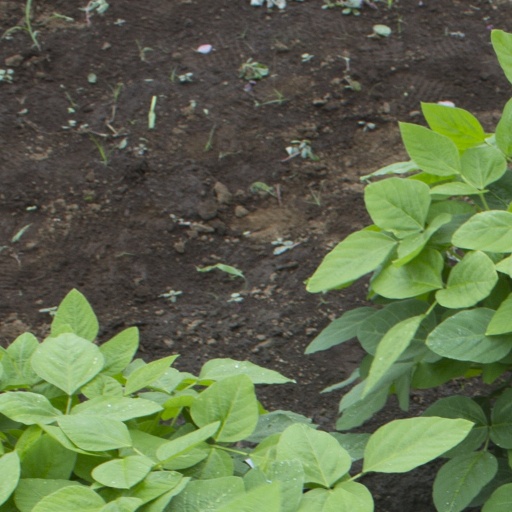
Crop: soybean